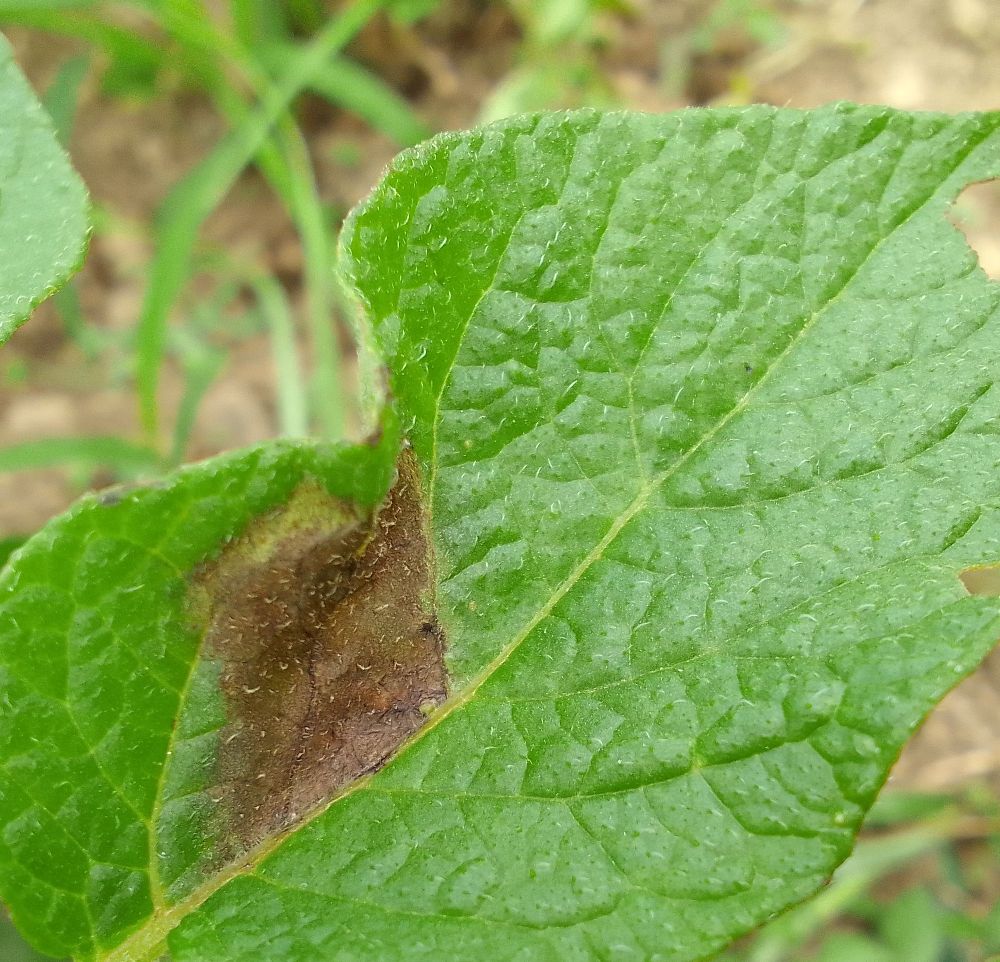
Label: Late blight